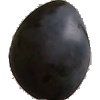
Label: Plum 3